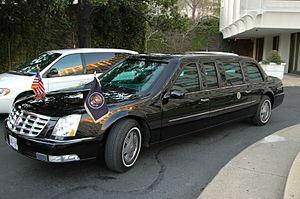
Depuis le début de l'histoire de l'automobile, on essaye de classer les types de carrosserie. Mais ces différentes tentatives n'ont jamais réellement été satisfaisantes en raison, entre autres, de l'évolution des carrosseries ainsi que des différences importantes d'un pays à l'autre.